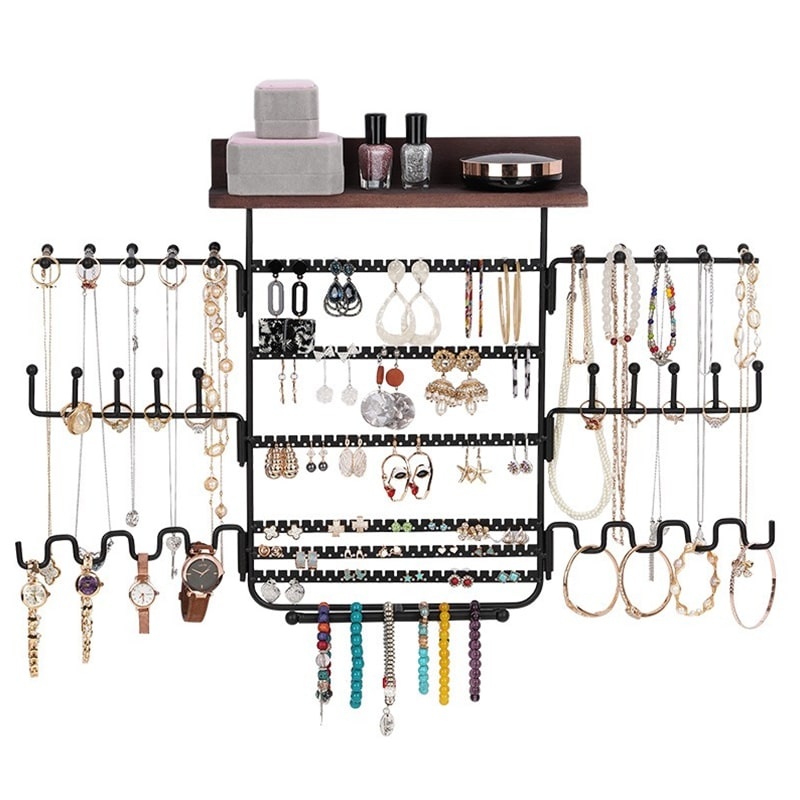
Stor smykkeholder til væg
En fremragende stor vægmonteret smykkeholder med masser af opbevaringsplads til dine smykker. Denne store smykkeholder til vægmontering vil forbløffe dig med sin størrelse! Hvis du ønsker at spare opbevaringsplads uden at fylde dit soveværelse eller påklædningsværelse op, skal du vælge denne smykkeopbevaringsreol! Den er perfekt til opbevaring af smykker og kosmetik. Ekstra stor vægmonterbar smykkeholder Velegnet til alle typer smykker Flere opbevaringspladser Materialer: metal, træ Mål : Længde: 64 cm Bredde: 9 cm Højde: 40 cm
Brand: 1001 Smykker
Category: Health & Beauty > Jewelry Cleaning & Care > Jewelry Holders > Wall-Mounted Jewelry Organizers